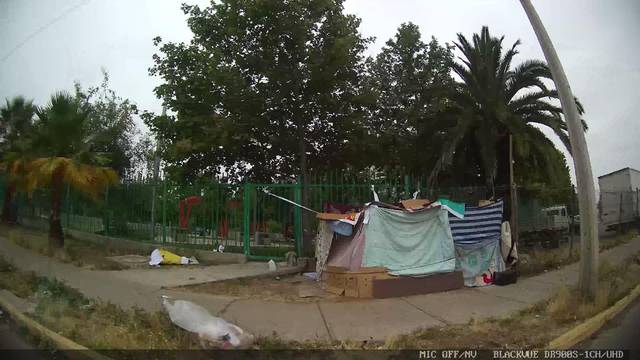
Region: Chile
Coordinates: -33.477, -70.643